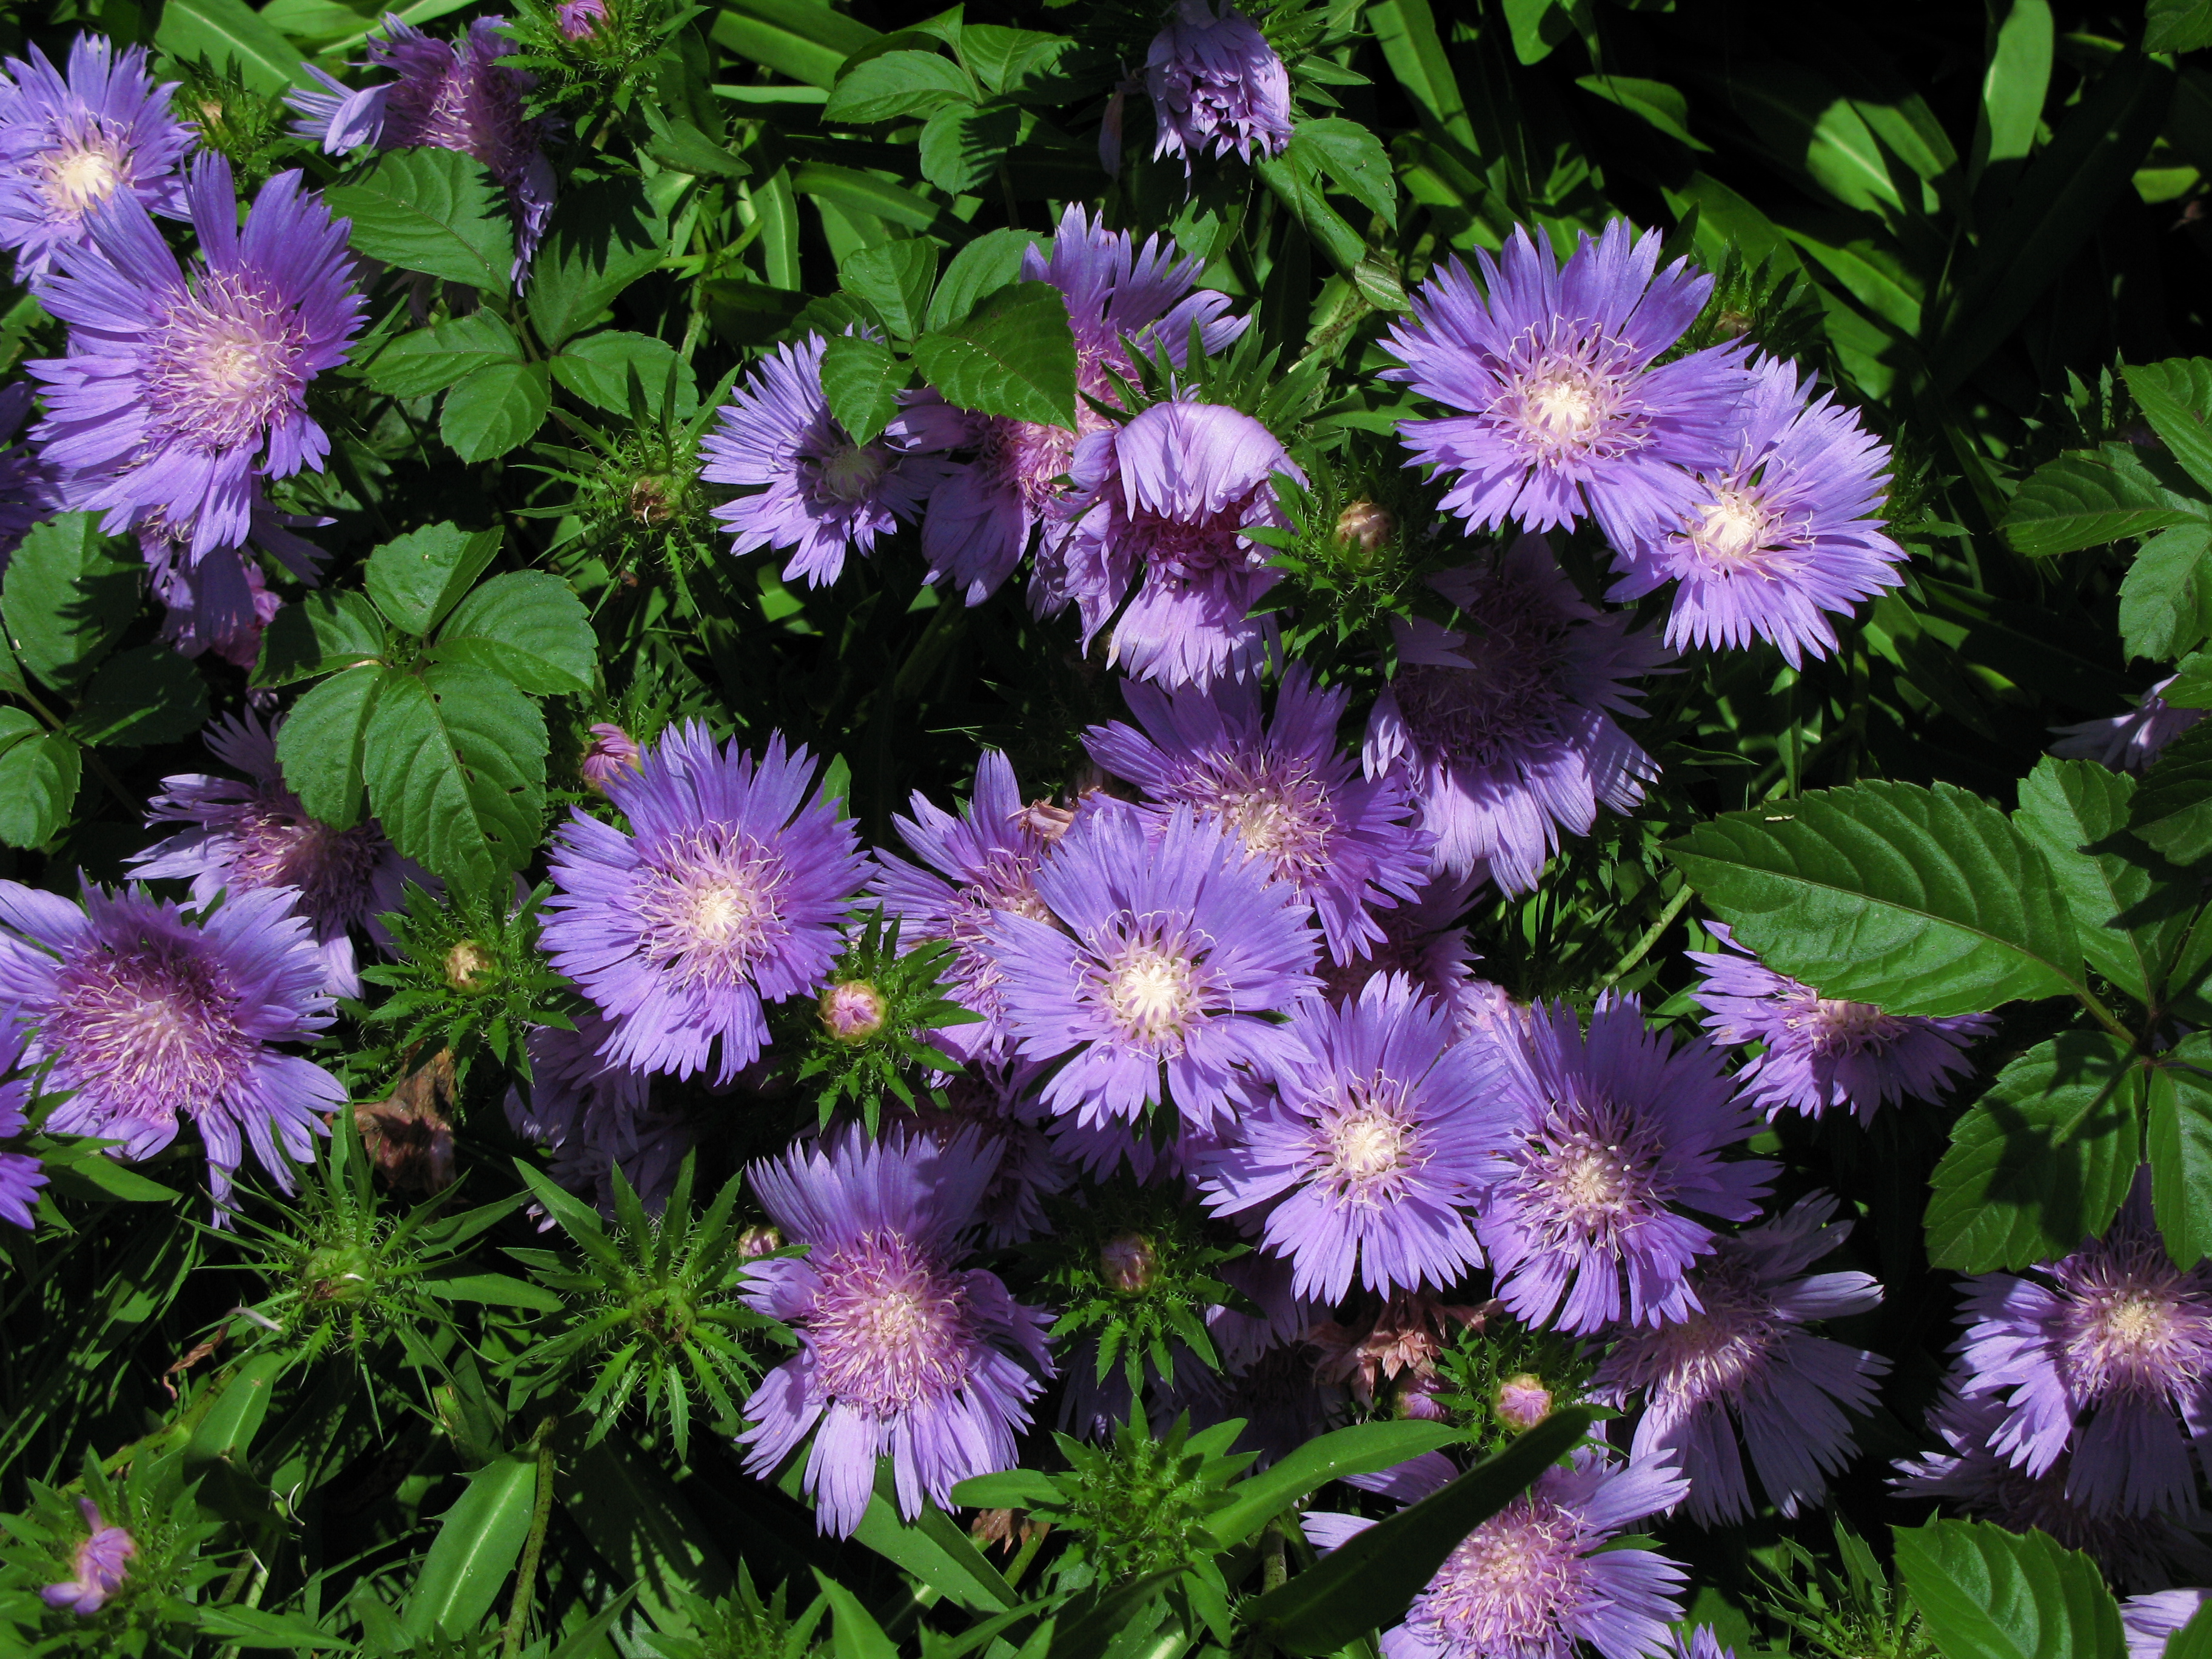
plant, flower, purple, high, flora, wildflower, aster, hires, hi, res, g7, flowering plant, daisy family, stokes, stokesia, laevis, annual plant, land plant